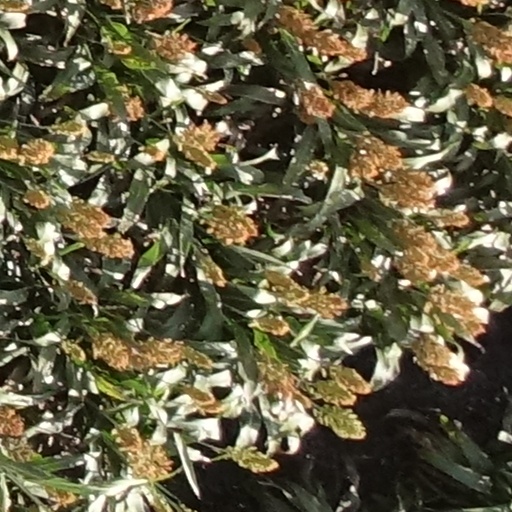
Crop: sorghum